William Bagwell (writer)

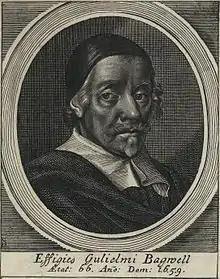
William Bagwell

The inscription on his portrait in 1659 gives his age as 66, so that he was probably born in 1593. According to his own account in "The Mystery of Astronomy made Plain", he was a merchant, had travelled and traded widely; overseas losses led to his being sent to prison for debt. In 1654 he had been in and out of prison for twenty years. After being set at liberty in 1654 Bagwell was put by some friends in good employment.